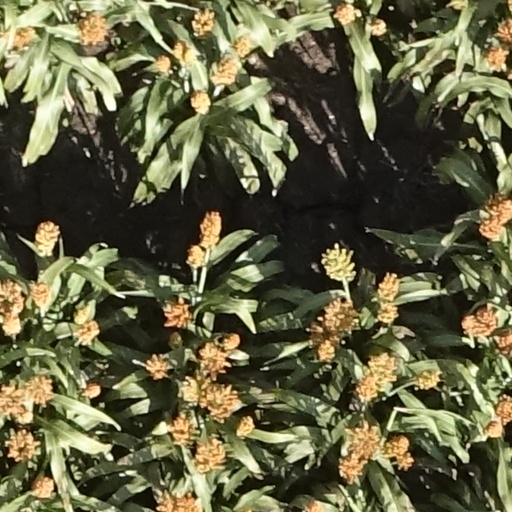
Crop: sorghum